118 Squadron (Israel)

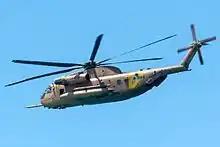
118 Squadron CH-53-2025 Yas'ur during Israel's 68th Independence Day flypast, 2016.

In 2011, the IAF needed a replacement aircraft after the 2010 accident. Since Sikorsky ceased producing the S-65 line back in 1978, procuring a new helicopter was impossible. Instead, the IAF recommissioned Yas'ur "985" (#65-149), which originally was decommissioned in the early 2000s due to reduction of the CH-53 fleet and used to be stripped for replacement parts. The helicopter was renovated at the 22nd Aerial Maintenance Unit, upgraded to the ""Yas'ur 2025"" standards, and finally arrived at 118 Squadron in February 2012. Coincidentally, the same aircraft was destroyed 11 years later during the Gaza war.